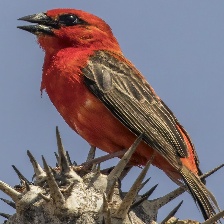
Species: RED FODY
Scientific name: FOUDIA MADAGASCARIENSIS